Jay Brophy

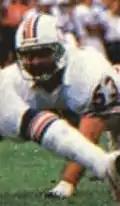
Brophy pictured in a defensive play for the Dolphins in the 1985-86 AFC Championship game

James Jay Brophy (born July 27, 1960) is an American former professional football player who was a linebacker in the National Football League (NFL).